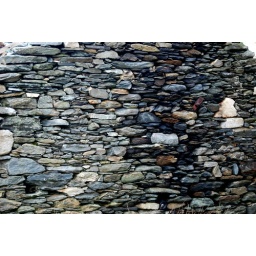
dry stone building near glencolmkille co donegal 28/1/10